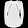
Label: Shirt